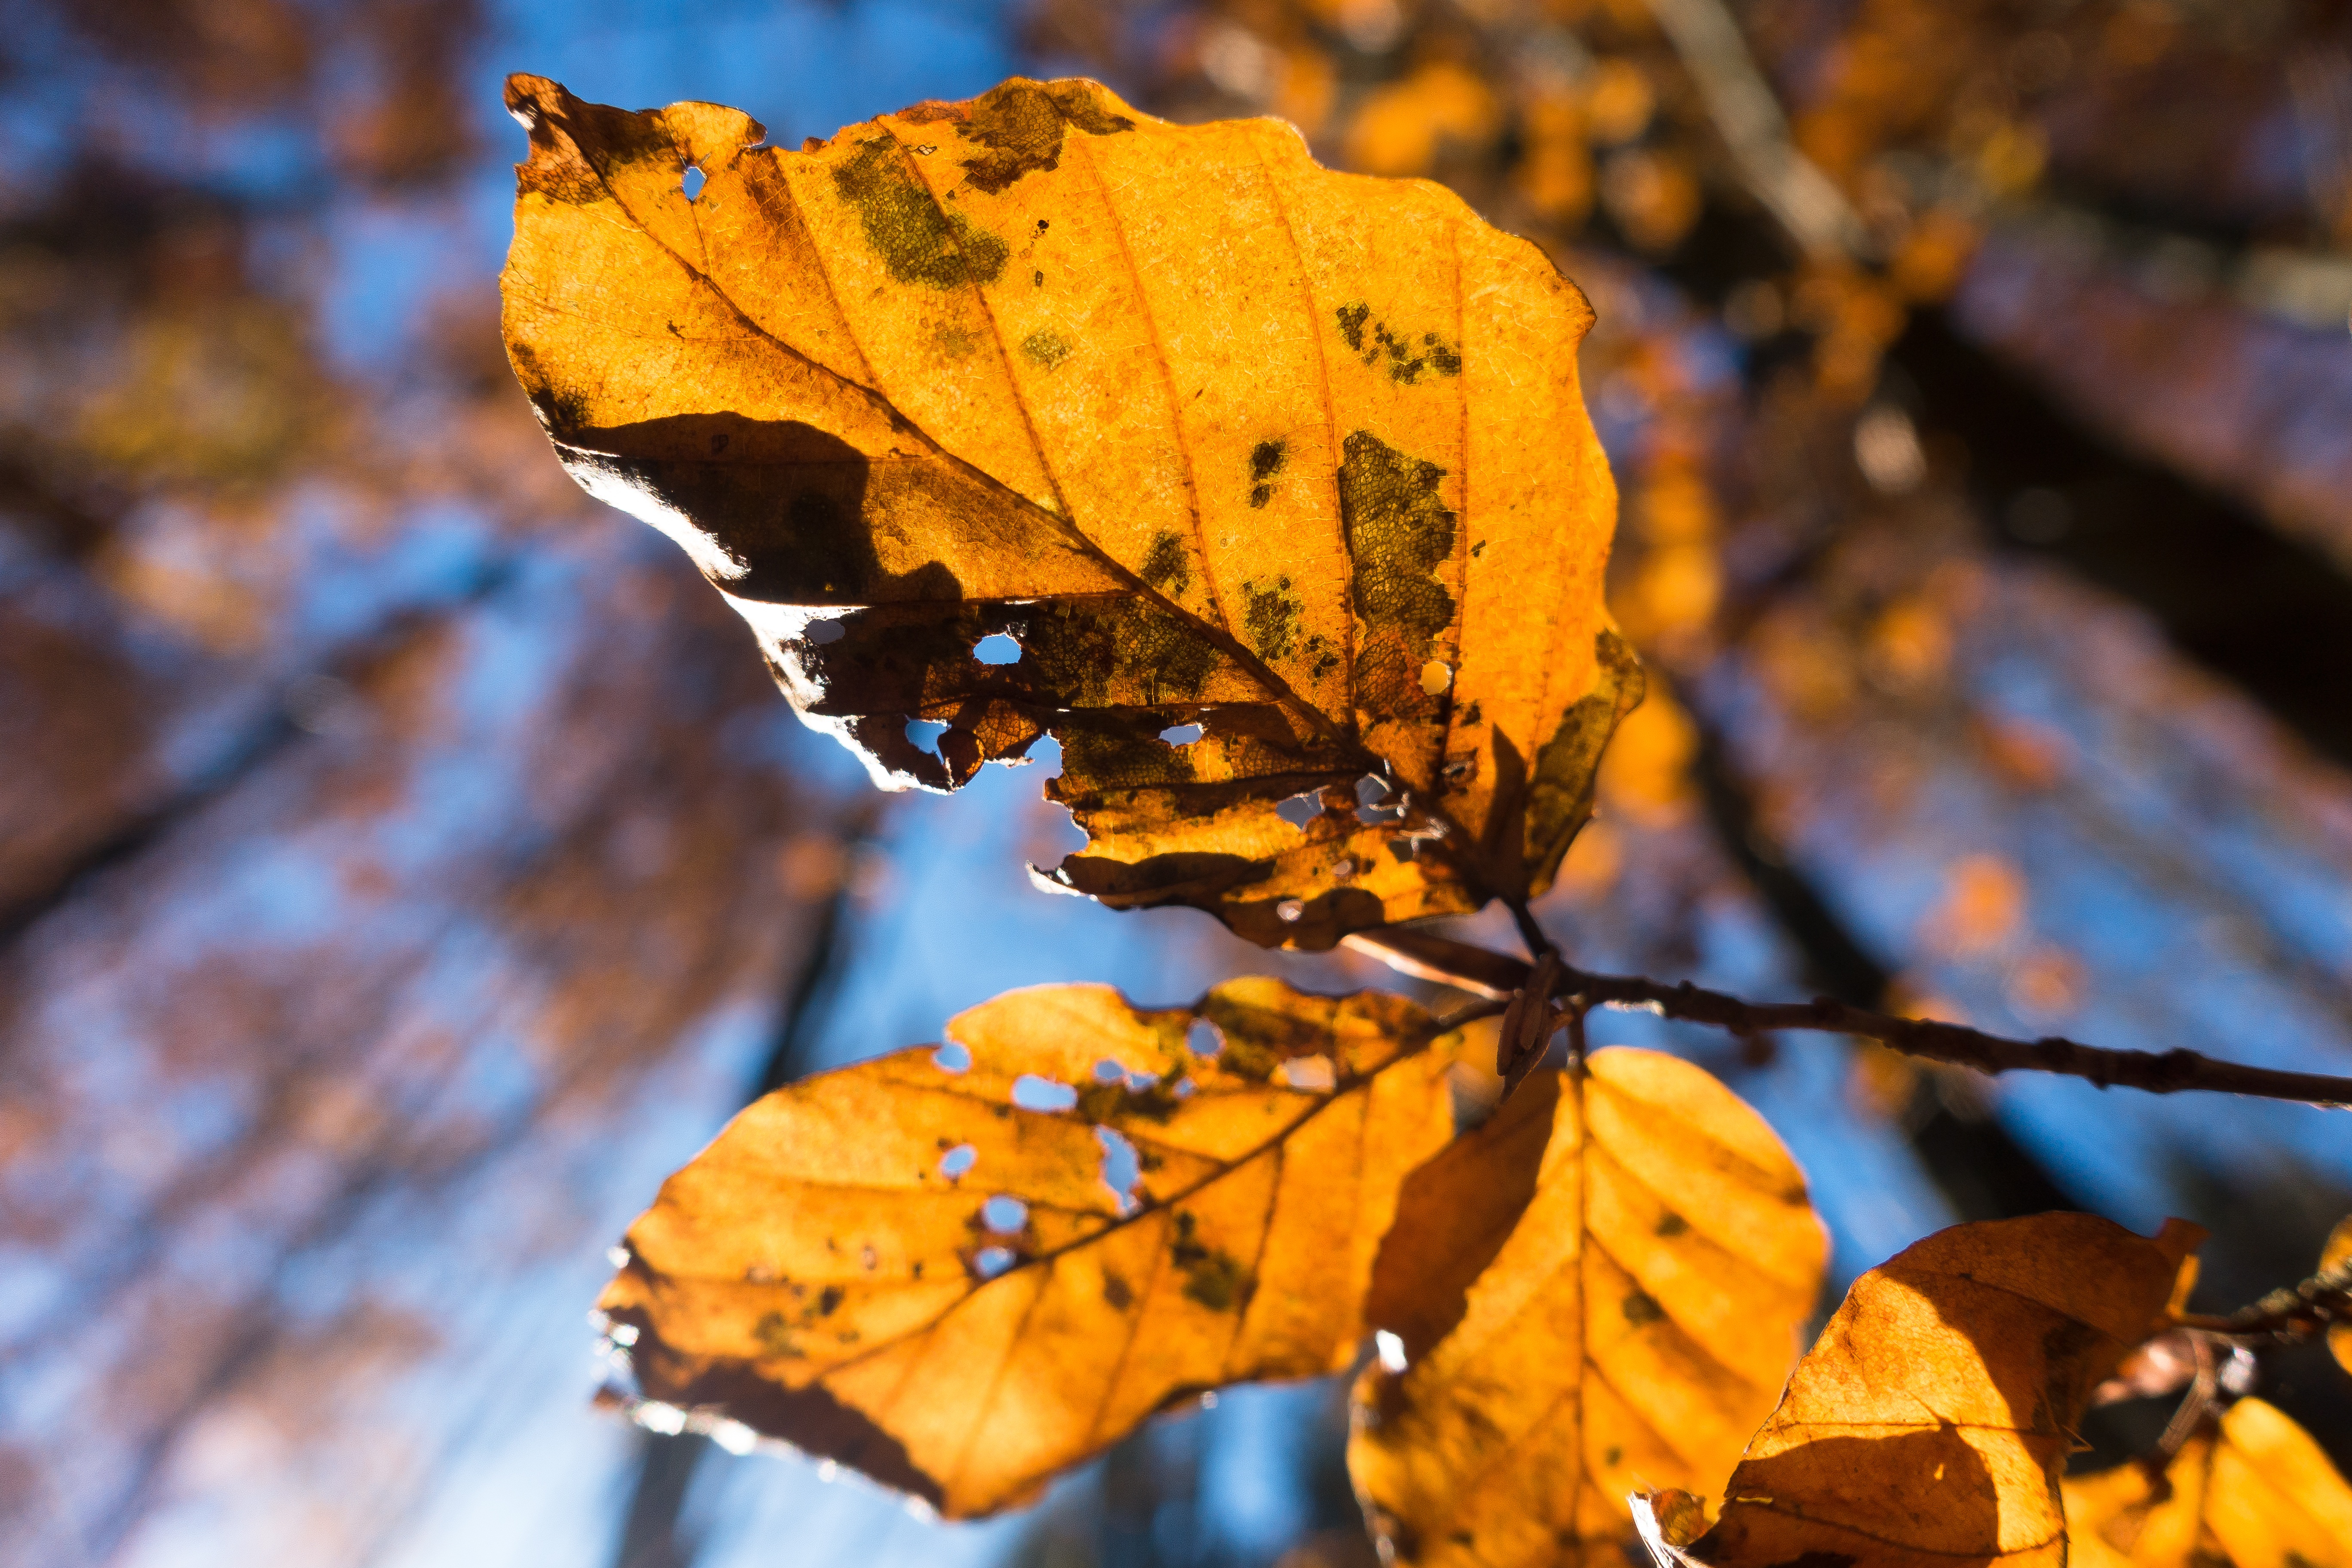
tree, nature, forest, branch, plant, sun, sunlight, leaf, flower, macro, autumn, colorful, yellow, season, maple leaf, close up, deciduous tree, leaves, deciduous, beech, macro photography, plant stem, woody plant, land plant